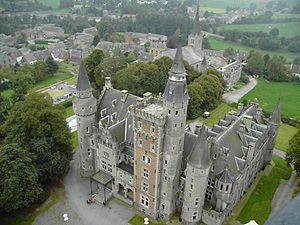
Chateau de Leignon
Le château de Leignon se situe en Belgique, en province de Namur, à quelques kilomètres au sud de Ciney, dans le Condroz. Dans sa forme actuelle, il date de la fin du XIXᵉ siècle. Le château de Leignon a été en rénovation depuis trente années pour le remettre dans son état d’origine, il a été magnifiquement restauré par ses propriétaires actuelle
Auguste Van Assche, né le 5 juillet 1826 à Gand et mort le 24 février 1907, est un architecte belge, auteur de nombreuses restaurations et transformations de bâtiments médiévaux en Belgique.